Lola T93/00

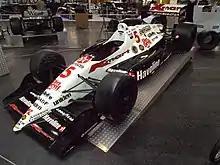
T93/00 chassis on display

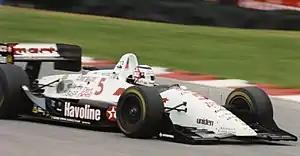
Mansell in a T93/00 chassis at Mid-Ohio in 1993

The Lola T93/00 is a highly successful open-wheel racing car chassis, designed and built by Lola Cars that competed in the CART open-wheel racing series, for competition in the 1993 season. It was extremely competitive, winning 8 races that season, including a win for rookie Nigel Mansell on debut in Australia. It also gave teammate Mario Andretti a win, as well as giving Al Unser Jr. and Danny Sullivan a win each. It was mainly powered by the Ford/Cosworth XB turbo engine. It powered Nigel Mansell to his maiden first and only IndyCar World Championship.